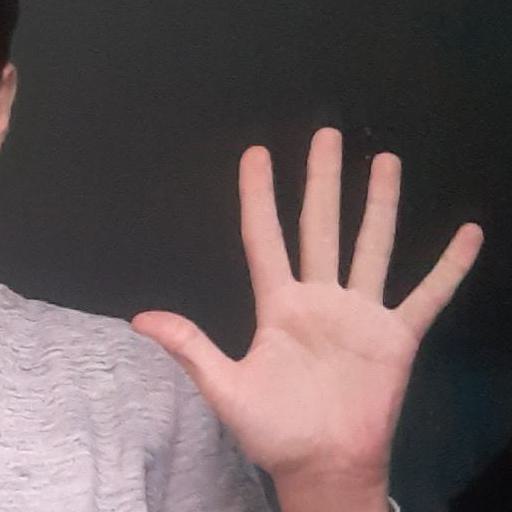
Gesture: palm